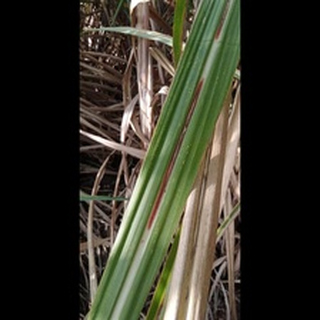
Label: sugarcane_red_rot